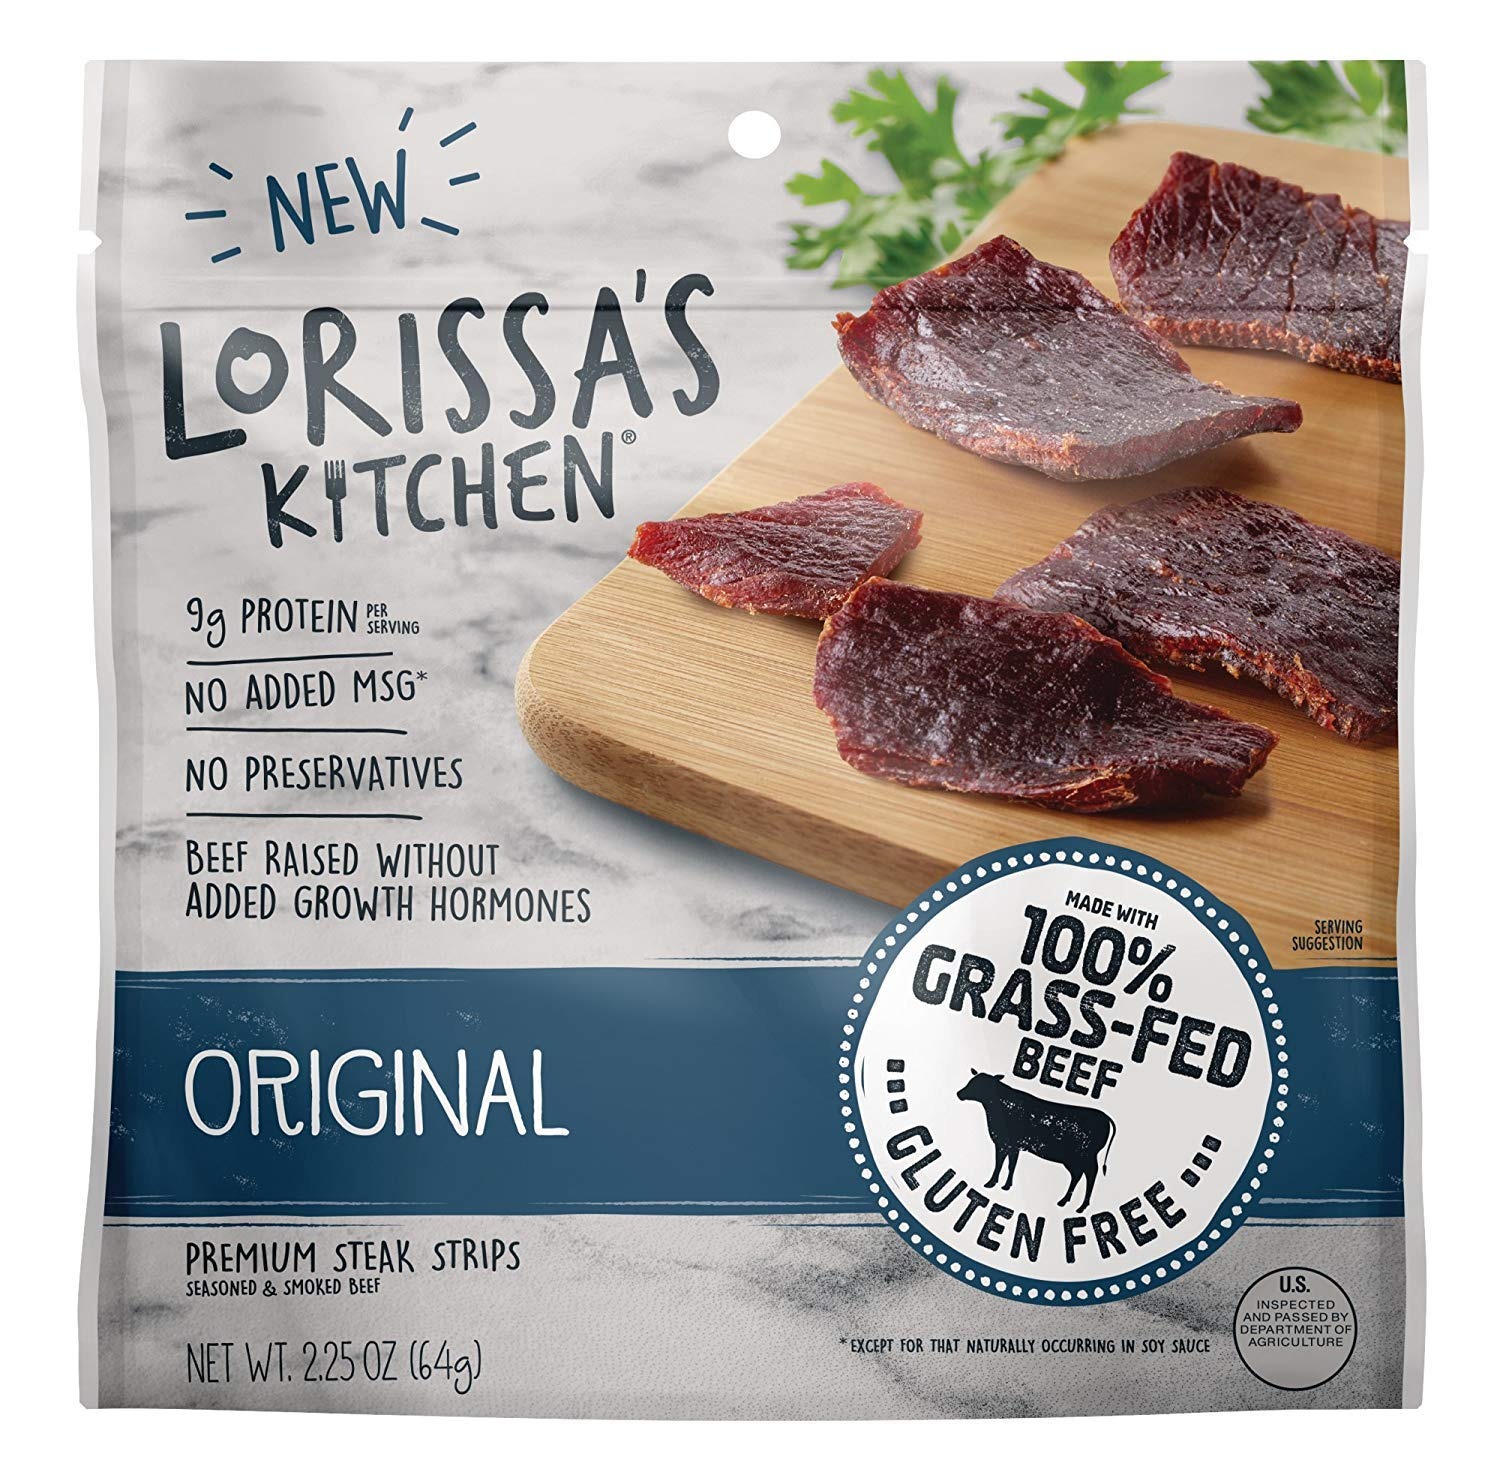
Item Name: Lorissa's Kitchen Premium Grass-Fed Steak Strips, Original, Bulk Pack - No Added MSG** or Nitrites, Keto Friendly Snacks & Gluten Free, More Tender Than Traditional Beef Jerky, 2.25 Ounce (Pack of 8)
Bullet Point 1: BREAKROOM READY – Ready to eat, 2.25 oz. packs require no refrigeration and are a great way to get your employees protein. Help keep them energized throughout the workday with a stocked up breakroom.
Bullet Point 2: CONVENIENT 8 PACK – This pack includes 8, 2.25 oz. Strips so you can conveniently have meat snacks on hand. Share at work to help power through the mid-morning munchies and take to your desk for an afternoon snack.
Bullet Point 3: 9G OF PROTEIN – You can count on this premium beef snack to be a good source of protein that will help you tackle the day. With 9g of protein per serving it's a snack that fits into your busy work day.
Bullet Point 4: MADE WITH 100% GRASS-FED BEEF - Lorissa's Kitchen Original Steak Strips are ethically sourced using 100% grass-fed beef raised without added growth hormones.
Bullet Point 5: ORIGINAL FLAVOR - These tender beef steak strips are simply seasoned and naturally smoked for a subtle sweet flavor the whole family will love. Plus, the steak strips are more tender than traditional beef jerky!
Value: 18.0
Unit: ounce

Price: 56.02